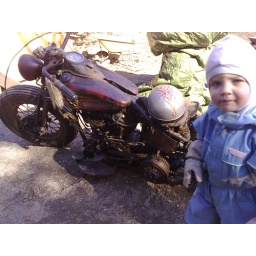
Andy's bike &amp;amp; son from Flying Choppers. Mala Suerte has been awarded by many chopper building exhibitions around Europe